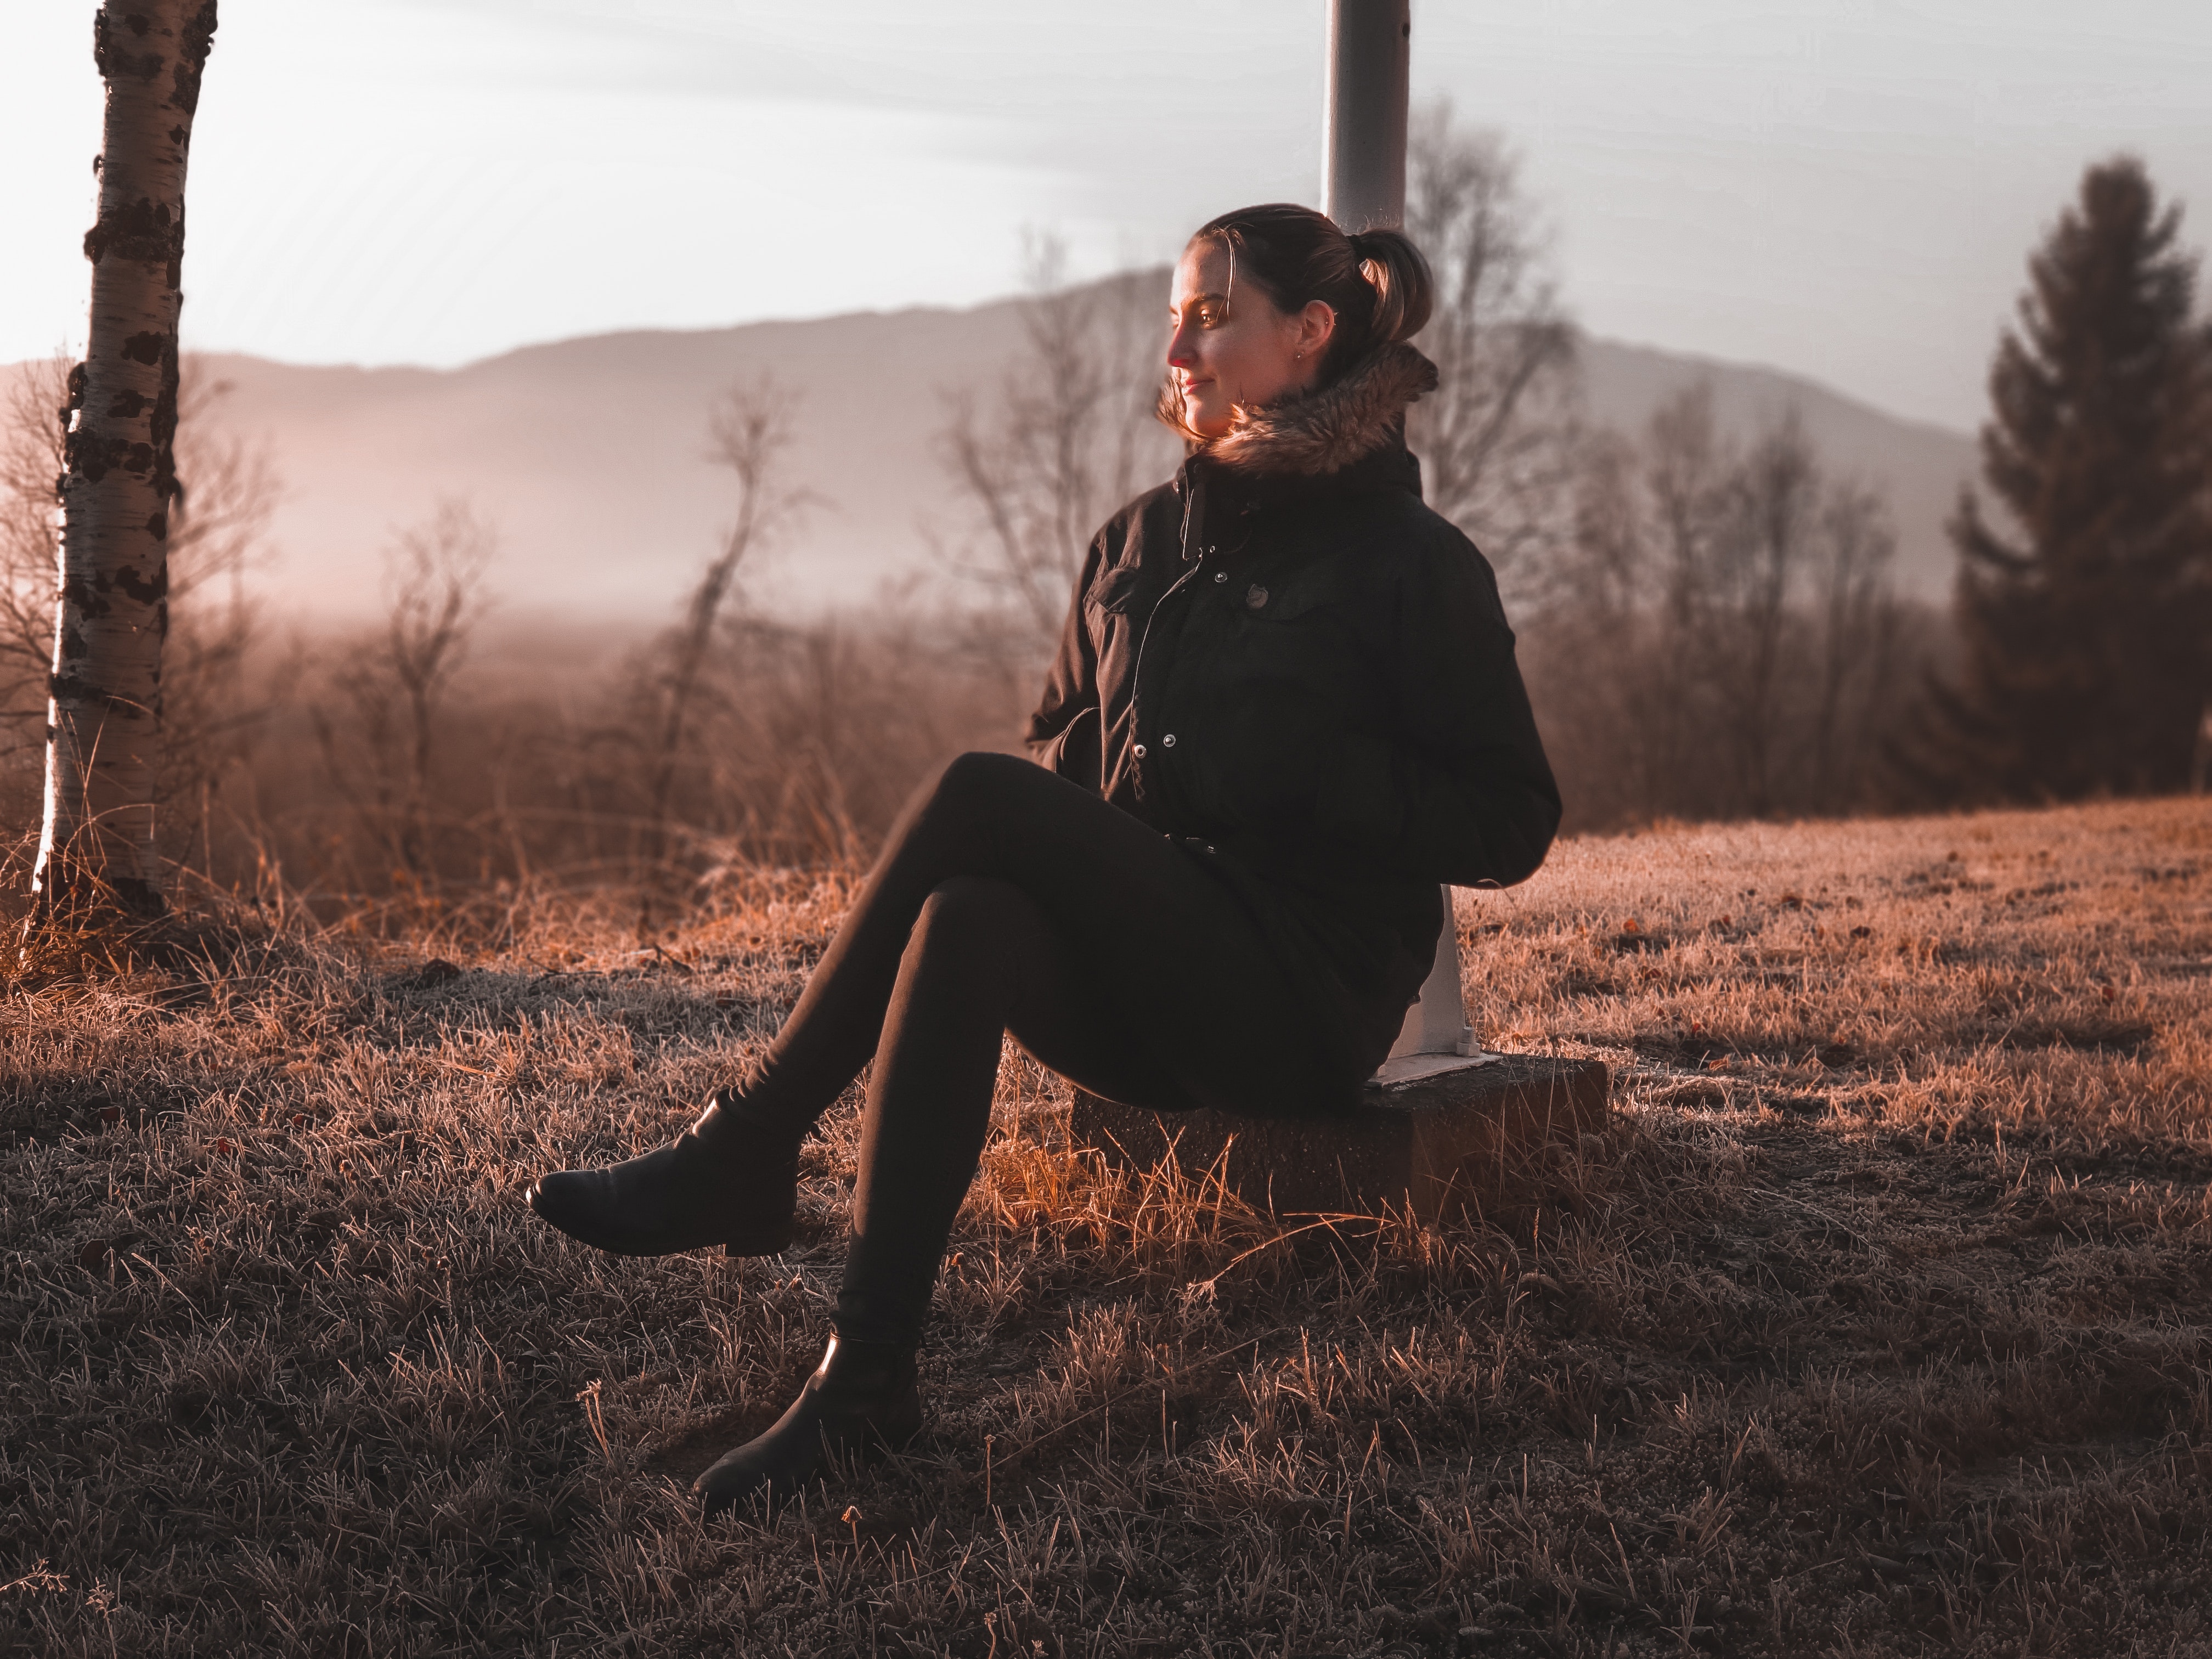
People in nature, sitting, tree, beauty, atmospheric phenomenon, natural environment, sky, sunlight, fashion, atmosphere, grass, forest, photography, branch, wood, leg, winter, dress, plant, photo shoot, cloud, model, black hair, flash photography, furniture, brown hair, evening